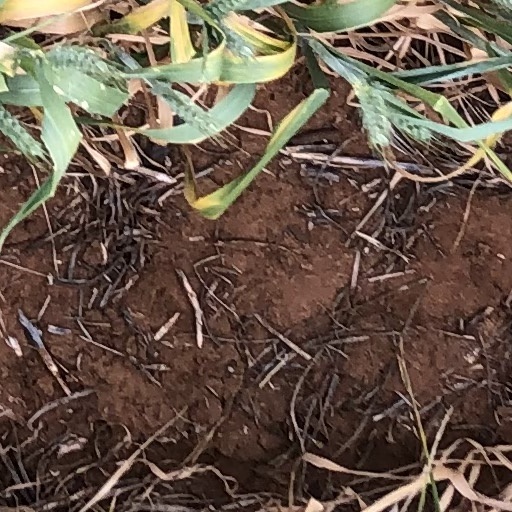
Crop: wheat